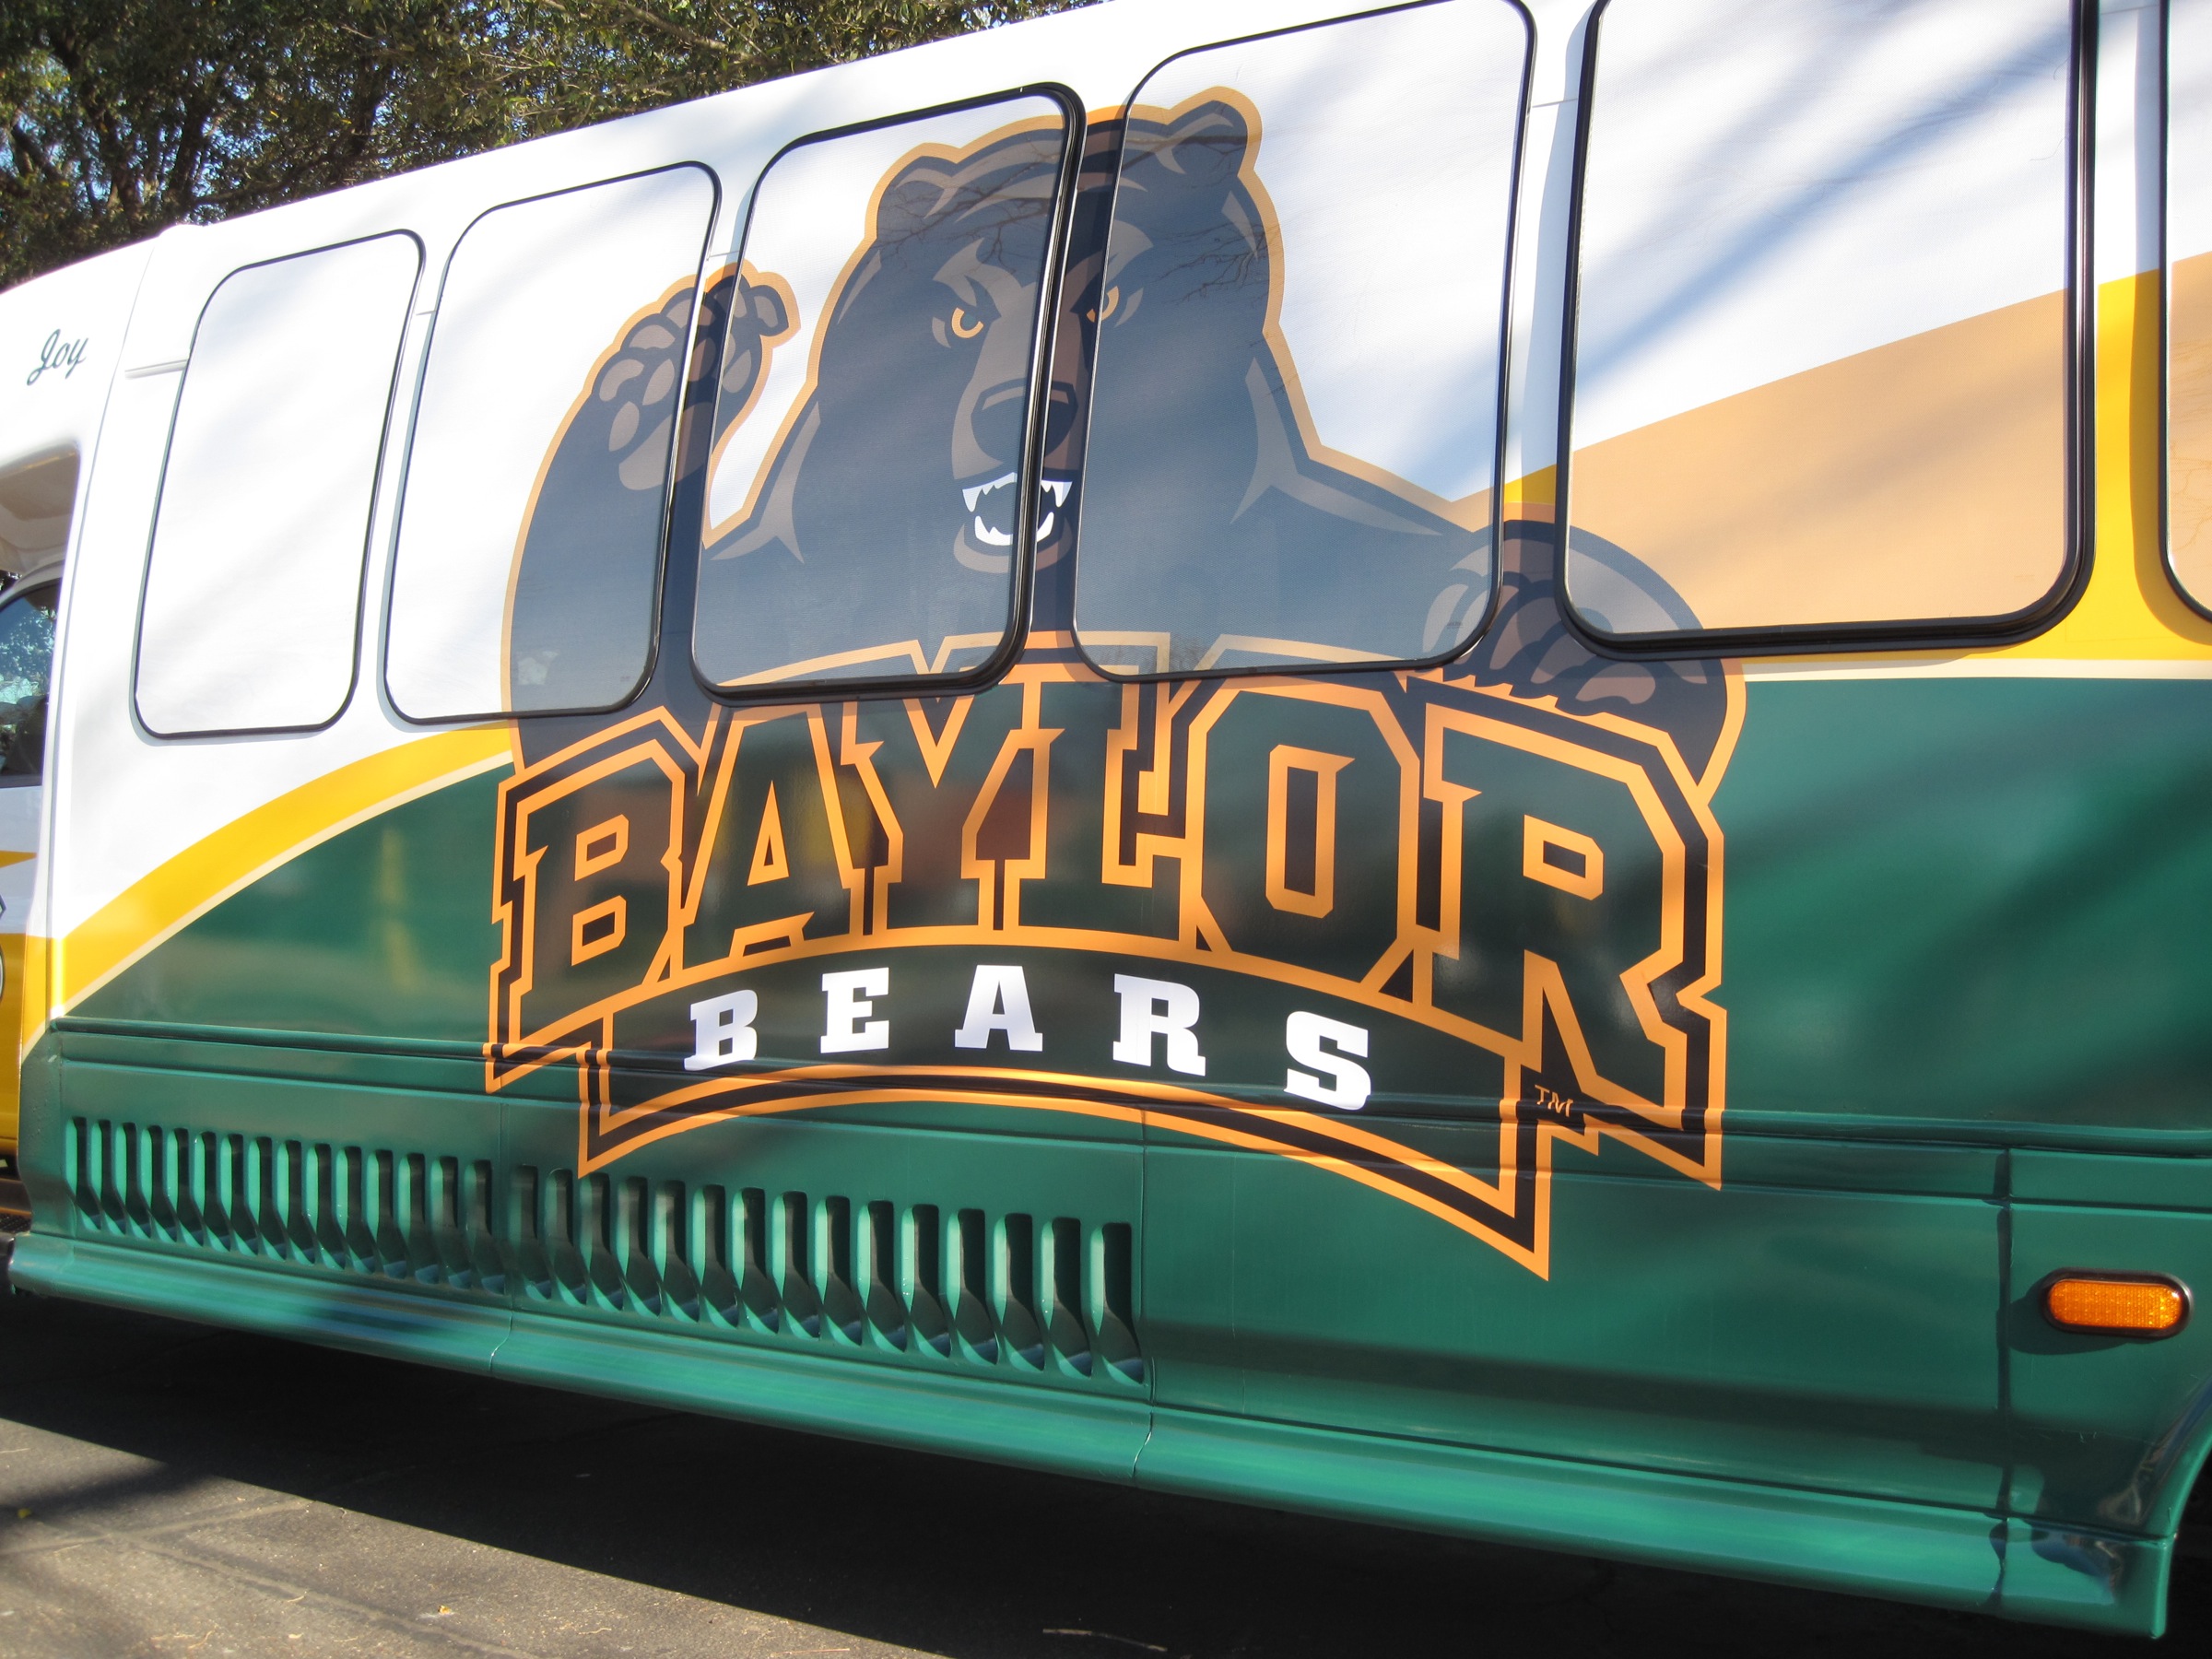
car, advertising, transport, vehicle, aviation, public transport, bus, baylor, land vehicle